FV432

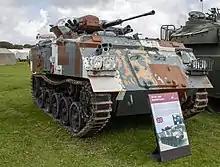
A FV432 with Berlin camouflage paint scheme and RARDEN turret.

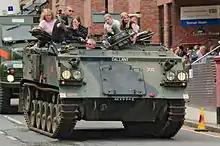
A privately owned FV432 in a carnival procession

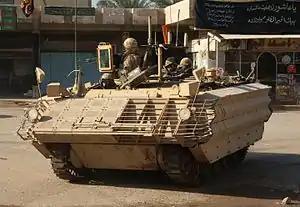
A FV430 Mk3 Bulldog in Iraq during 2007

The need to upgrade the FV432 to extend its service life further led the MoD to sign an £85m contract with BAE Systems Land Systems to update over 1,000 FV 432s to Mark 3 standard. Major changes include a new diesel engine and braking system. Initially, only FV432 and 434 models were converted, but other variants are being considered. The first 500 of the batch were handed over to the British Army in December 2006.